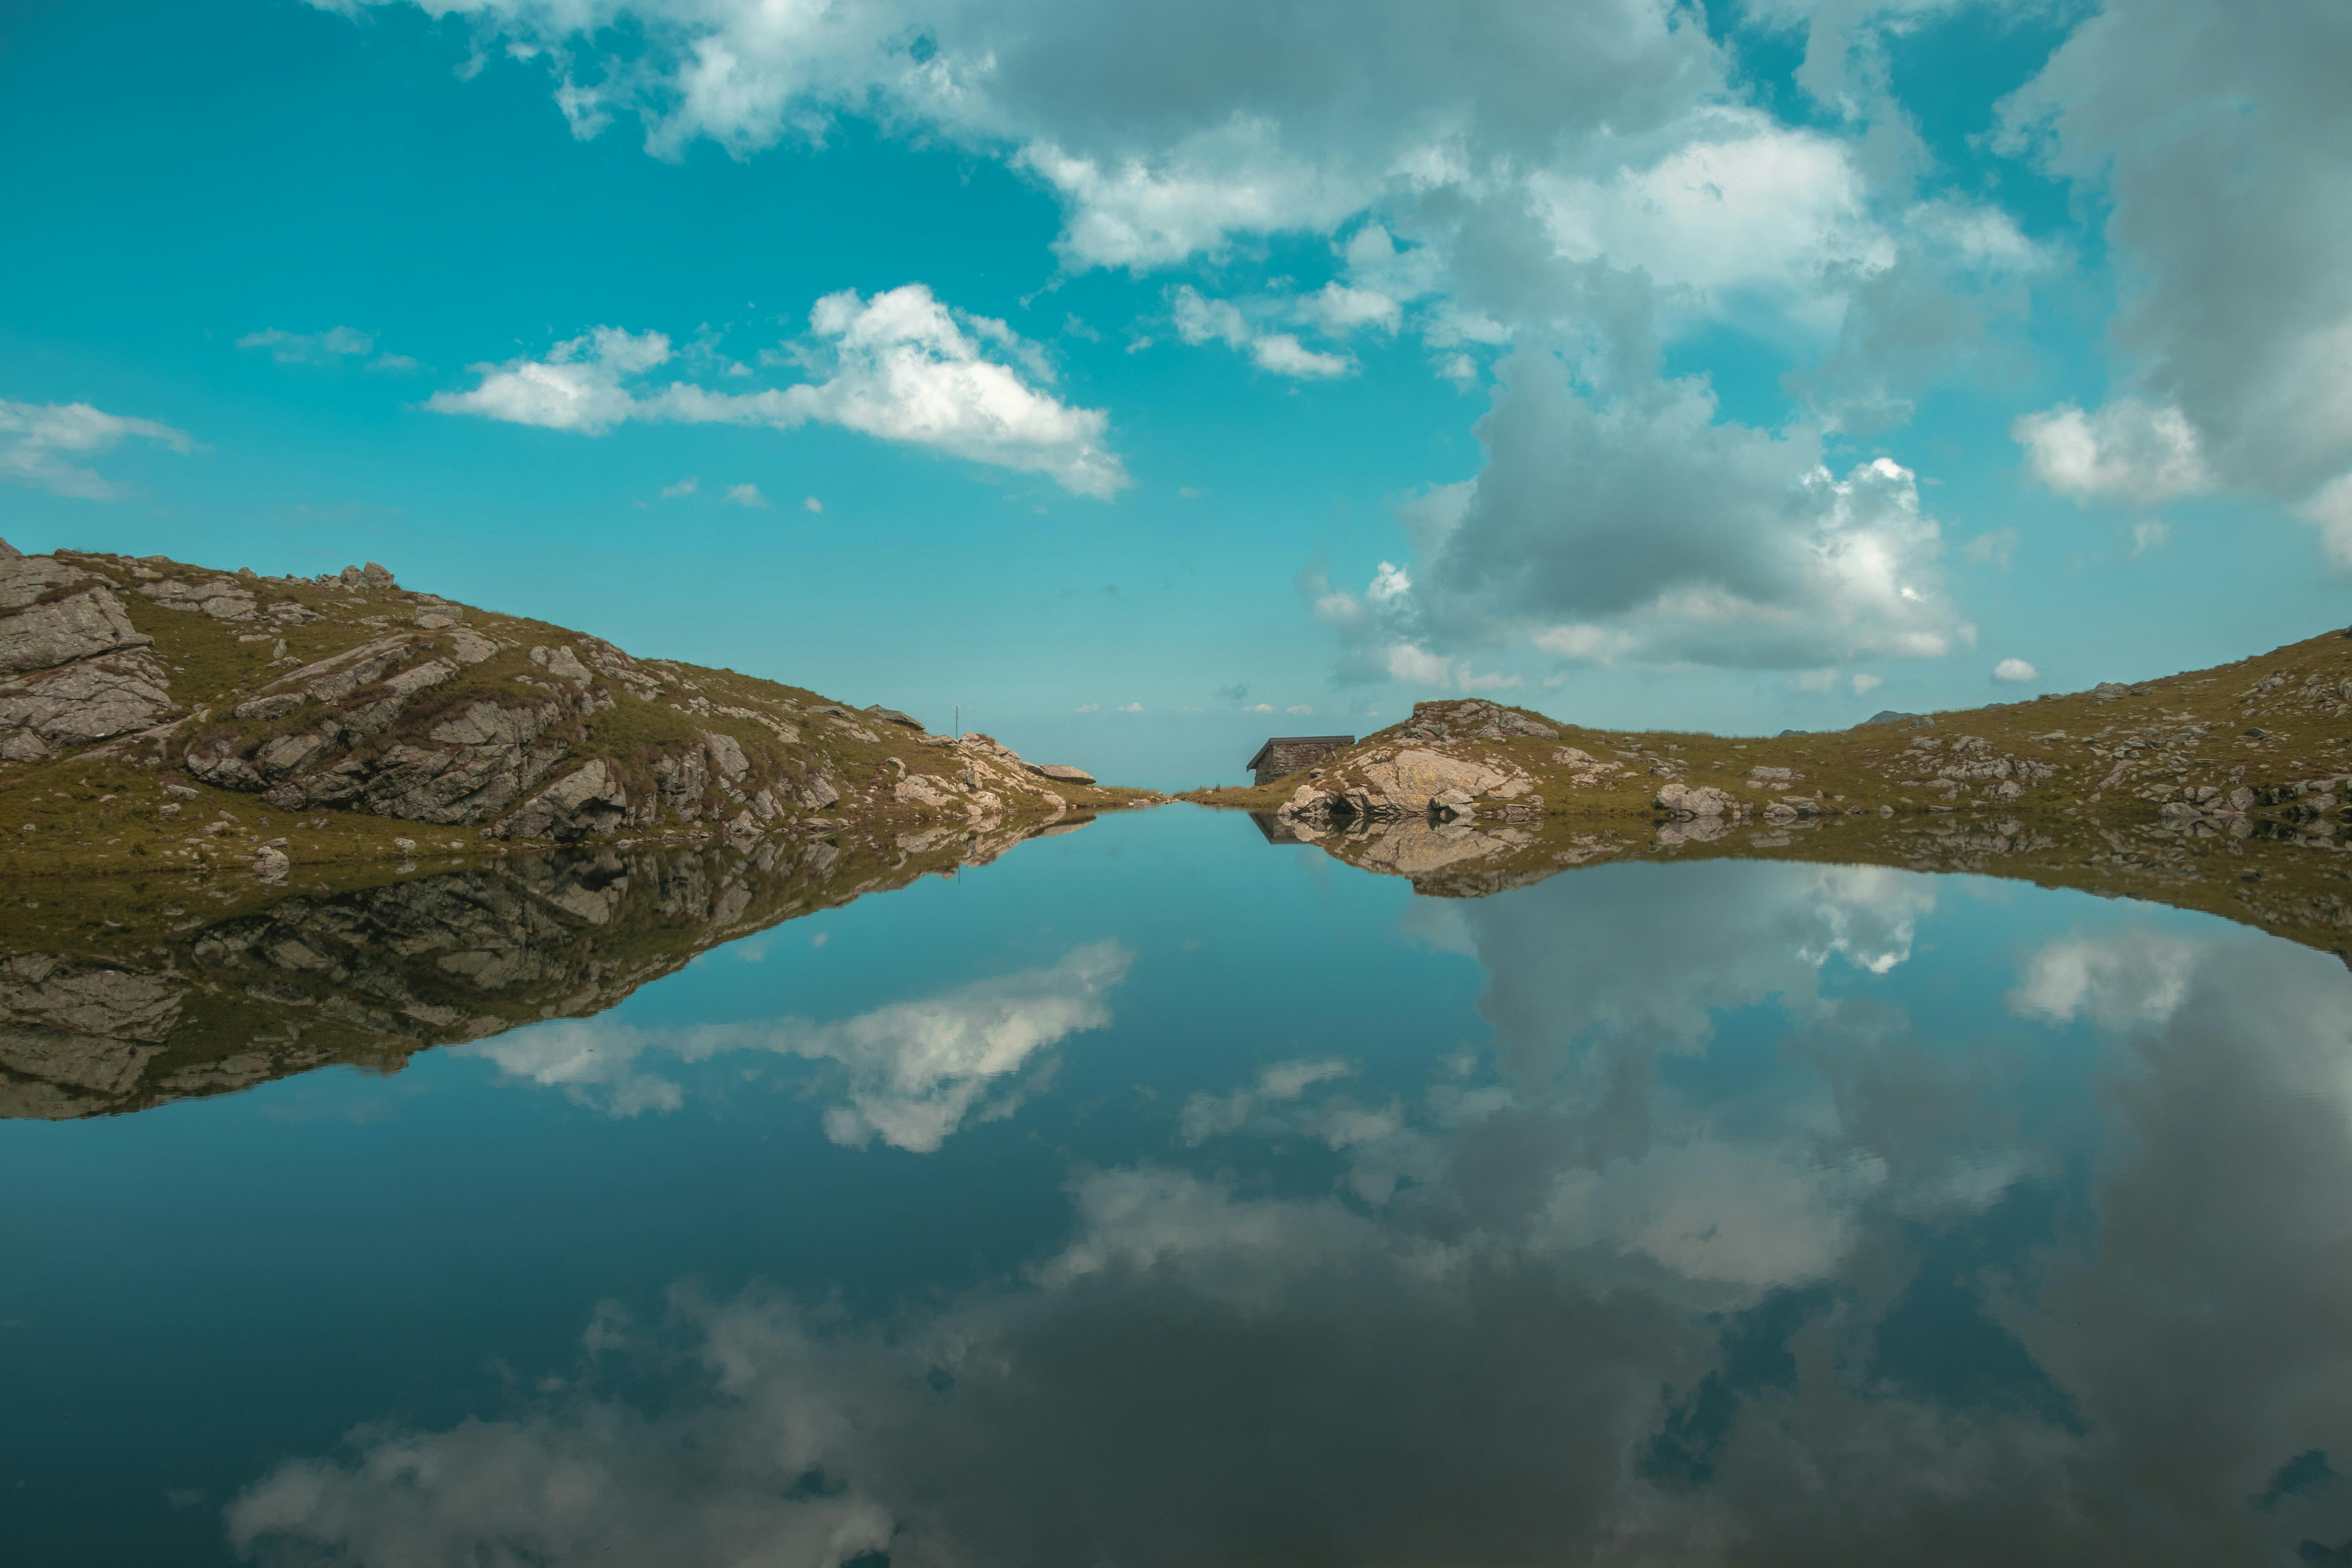
sea, cloud, water, sky, natural landscape, highland, lake, watercourse, plant, cumulus, symmetry, landscape, horizon, hill, mountain range, reservoir, electric blue, meteorological phenomenon, reflection, lake district, tarn, rock, mountain, tree, loch, sound, grassland, ocean, valley, inlet, river